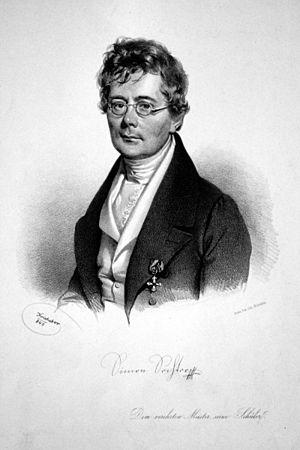
Simon Sechter est un théoricien de la musique, professeur, organiste, chef d'orchestre et compositeur autrichien. Il a peut-être été le compositeur le plus prolifique de tous les temps, surpassant même Georg Philipp Telemann pour le nombre des œuvres produites.